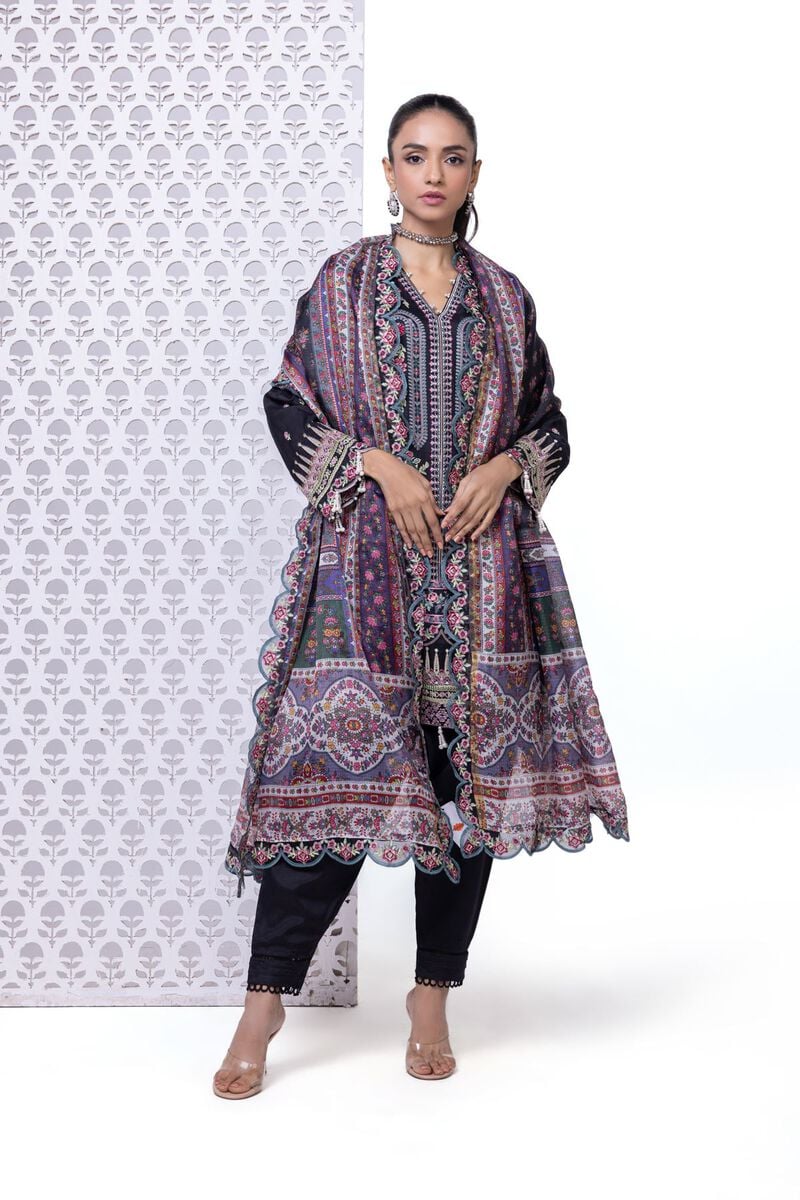
black multi embroidered cotton tunic